Owen Brennan (footballer)

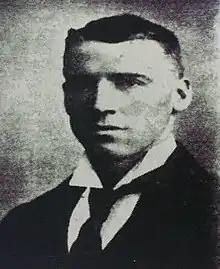
Brennan in 1900

Owen Brennan (18 August 1877 – 26 January 1961) was an Australian rules footballer who played with Collingwood in the Victorian Football League (VFL).